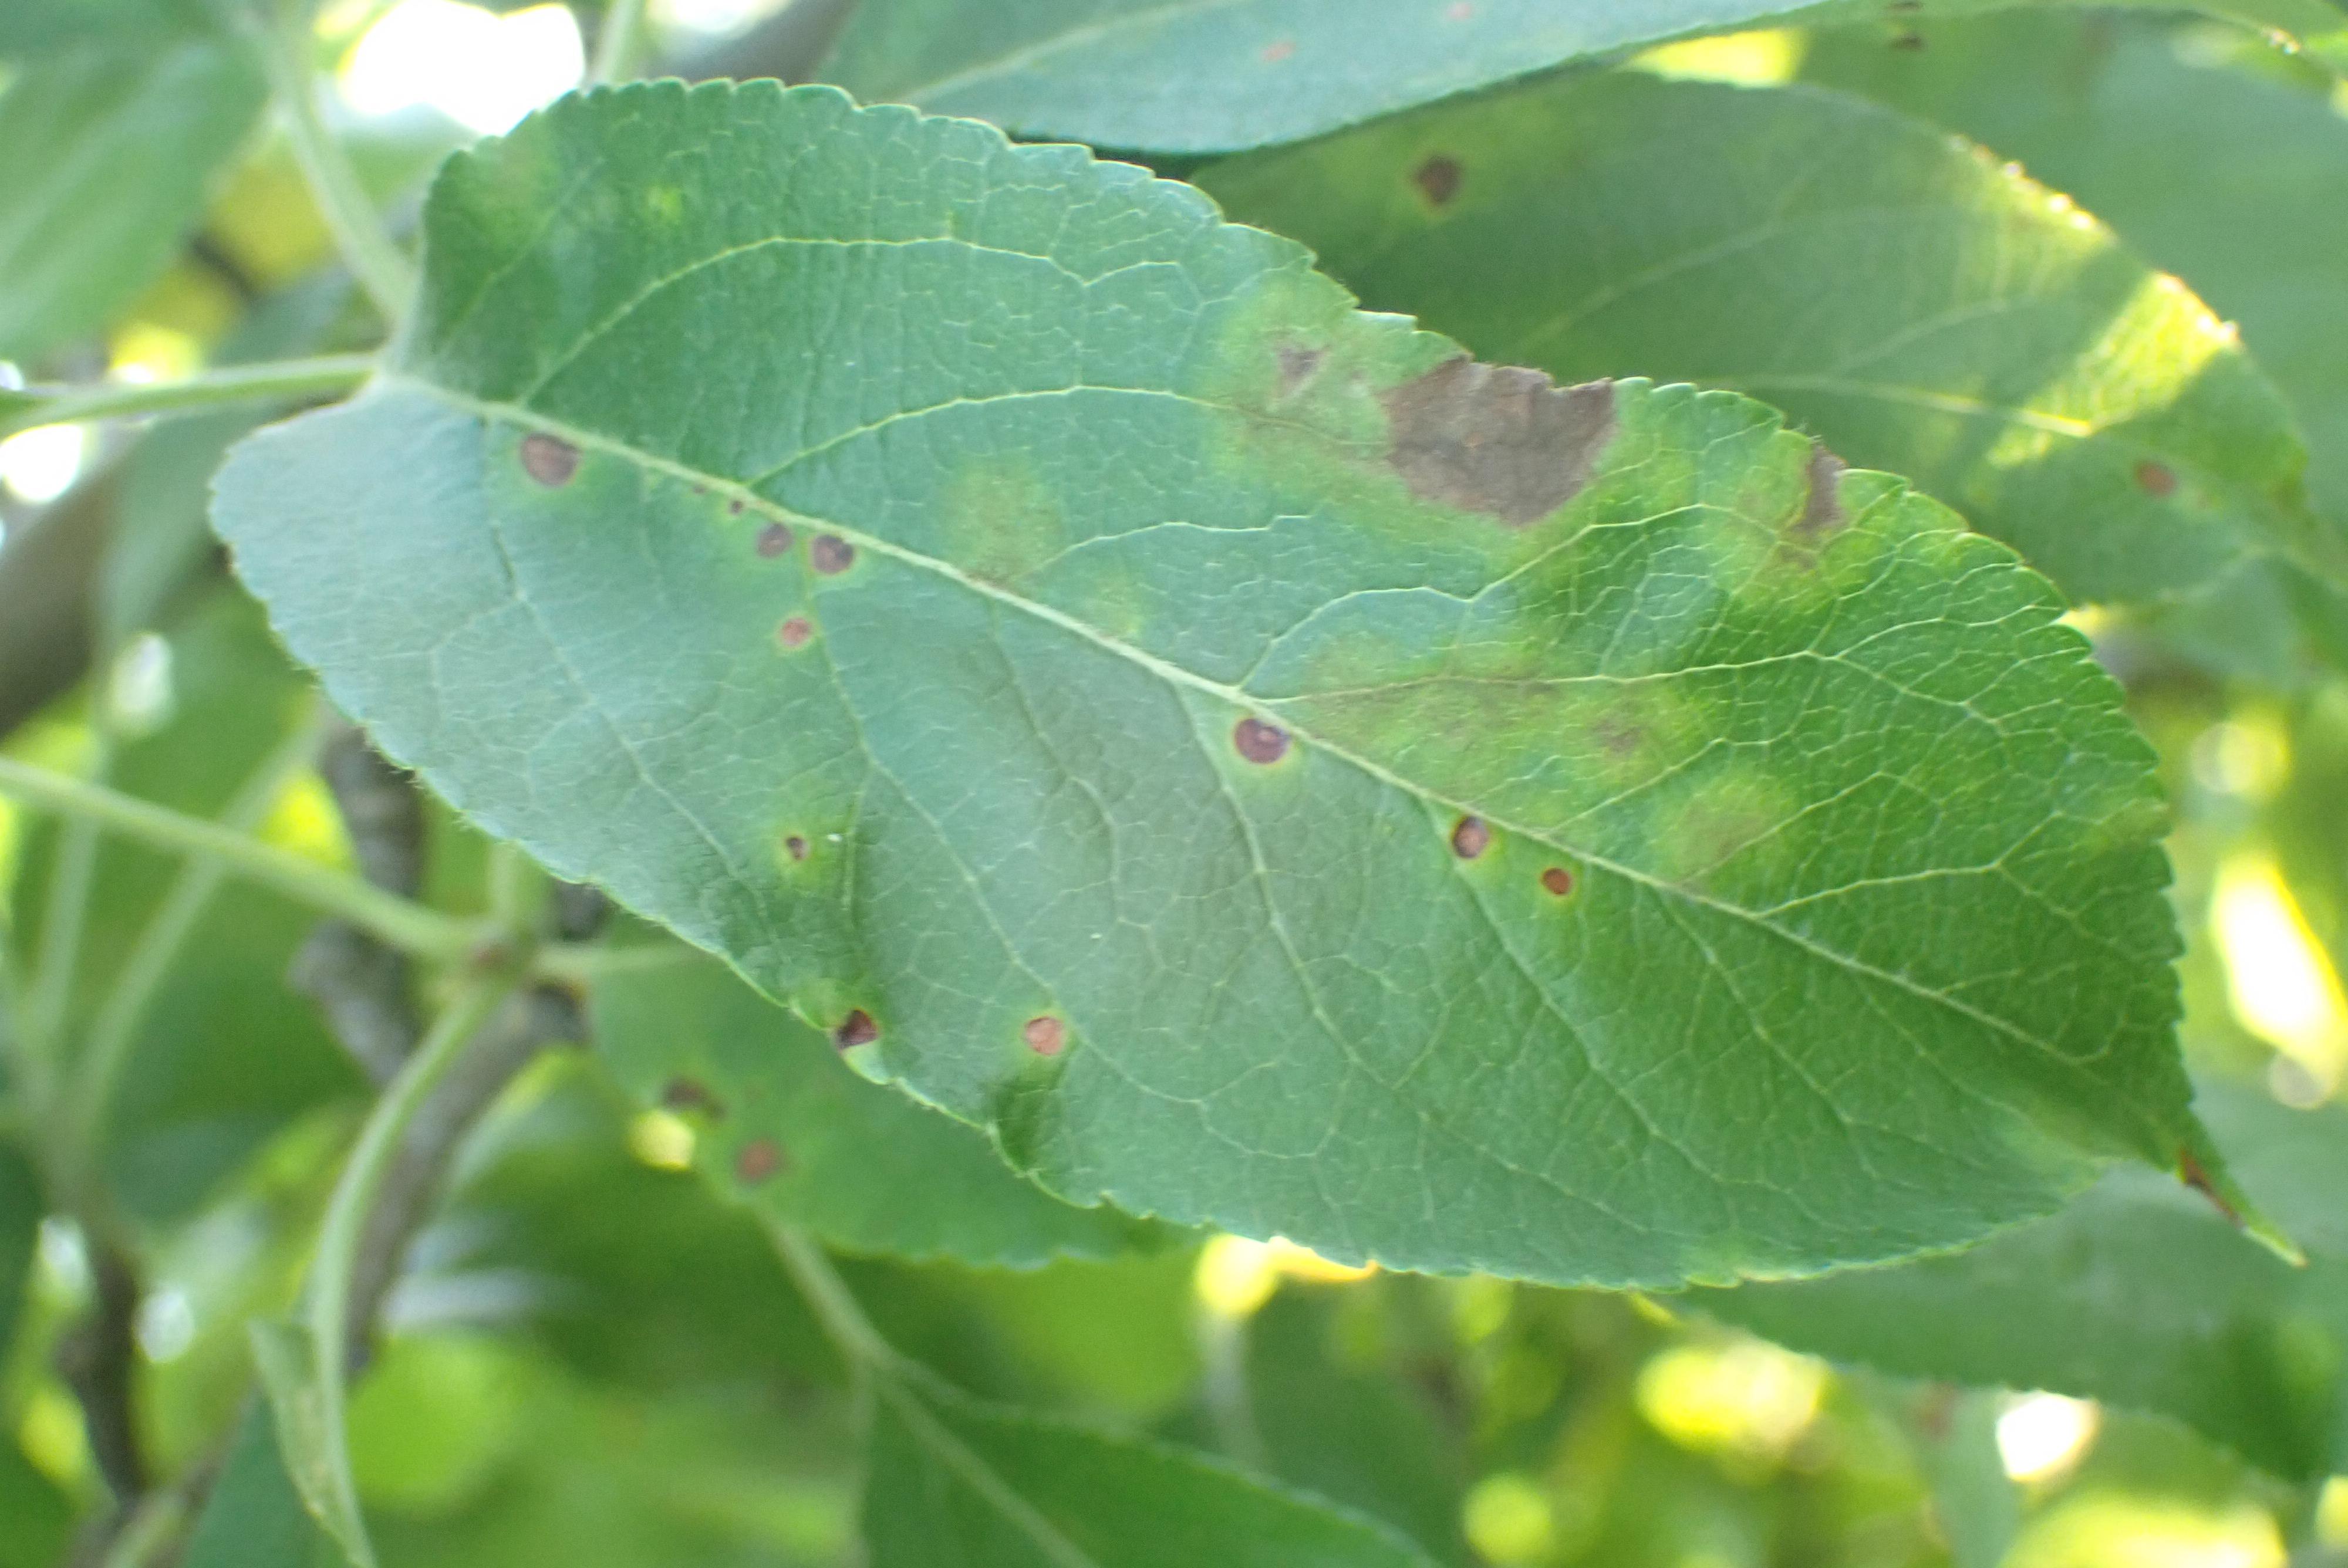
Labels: scab, frog_eye_leaf_spot